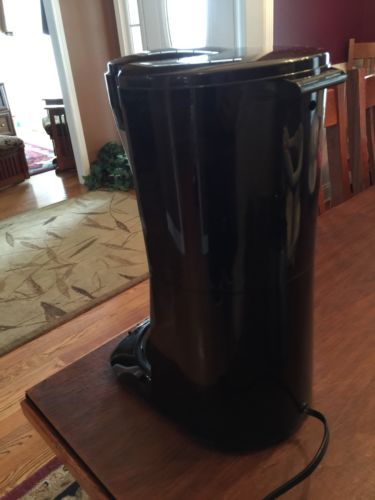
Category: coffee maker